Kroměříž District

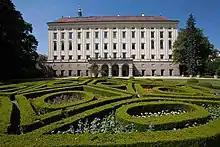
Kroměříž Castle and gardens

The gardens and castle at Kroměříž were designated a UNESCO World Heritage Site in 1998 because it is an exceptionally complete and well-preserved Baroque residence.